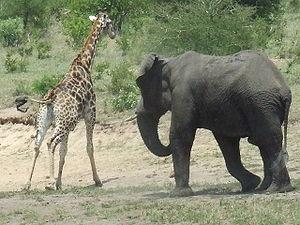
Éléphant en période de musth chargeant une girafe.
Le musth est un état qui revient périodiquement chez les éléphants mâles, et qui est caractérisé par une épaisse sécrétion ressemblant à du goudron, la frontaline, qui sort des orifices temporaux. Il se caractérise par des comportements agressifs. Il est accompagné par une augmentation sensible des hormones de reproduction - les niveaux de testostérone chez un éléphant en musth peuvent être jusqu'à soixante fois plus élevés que chez le même éléphant à d'autres moments. Toutefois, on ne sait pas si cette poussée hormonale est la seule cause du musth, ou simplement un facteur : la recherche scientifique dans ce domaine est considérablement gênée par le fait que, une fois sous l'influence de musth, même le plus placide des éléphants en temps normal peut essayer de tuer n'importe quel être humain. De même, la sécrétion qui ressemble à du goudron reste en grande partie mystérieuse, car il est très difficile d’en collecter des échantillons pour les analyser, cependant on a constaté que les sécrétions et l'urine recueillies chez des éléphants de zoos contenaient des niveaux élevés de divers cétones et aldéhydes à odeur très forte.